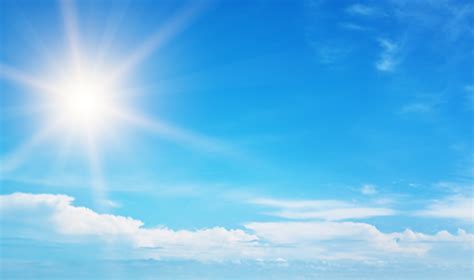
Weather: sun or clear